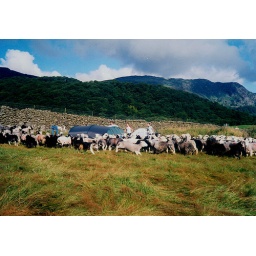
our tents besieged by runaway sheep while the dogs trying to round them up. in stonethwaite ,borrowdale